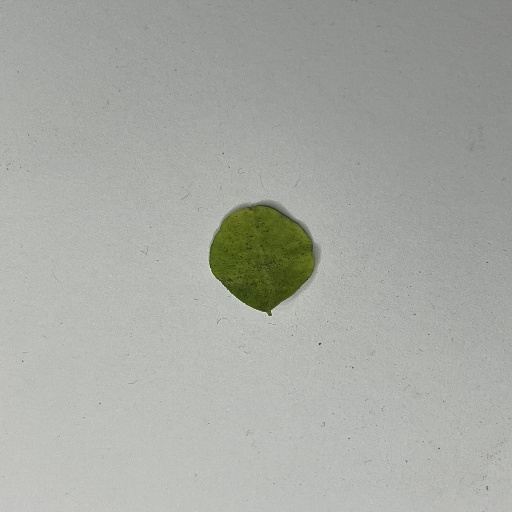
Species: Sojina
Leaf condition: Bacterial Spot